Ready reckoner

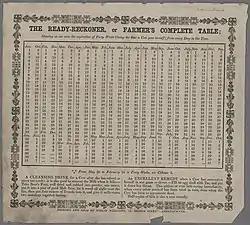
The Ready-Reckoner, or Farmer’s Complete Table; Aberystwyth, 19th century

A ready reckoner is a printed book or table containing pre-calculated values, often multiples of given amounts. They were widely used in shops and by tradesmen before the advent of cheap electronic calculators, metric weights and measures and decimal currencies in the 1970s.